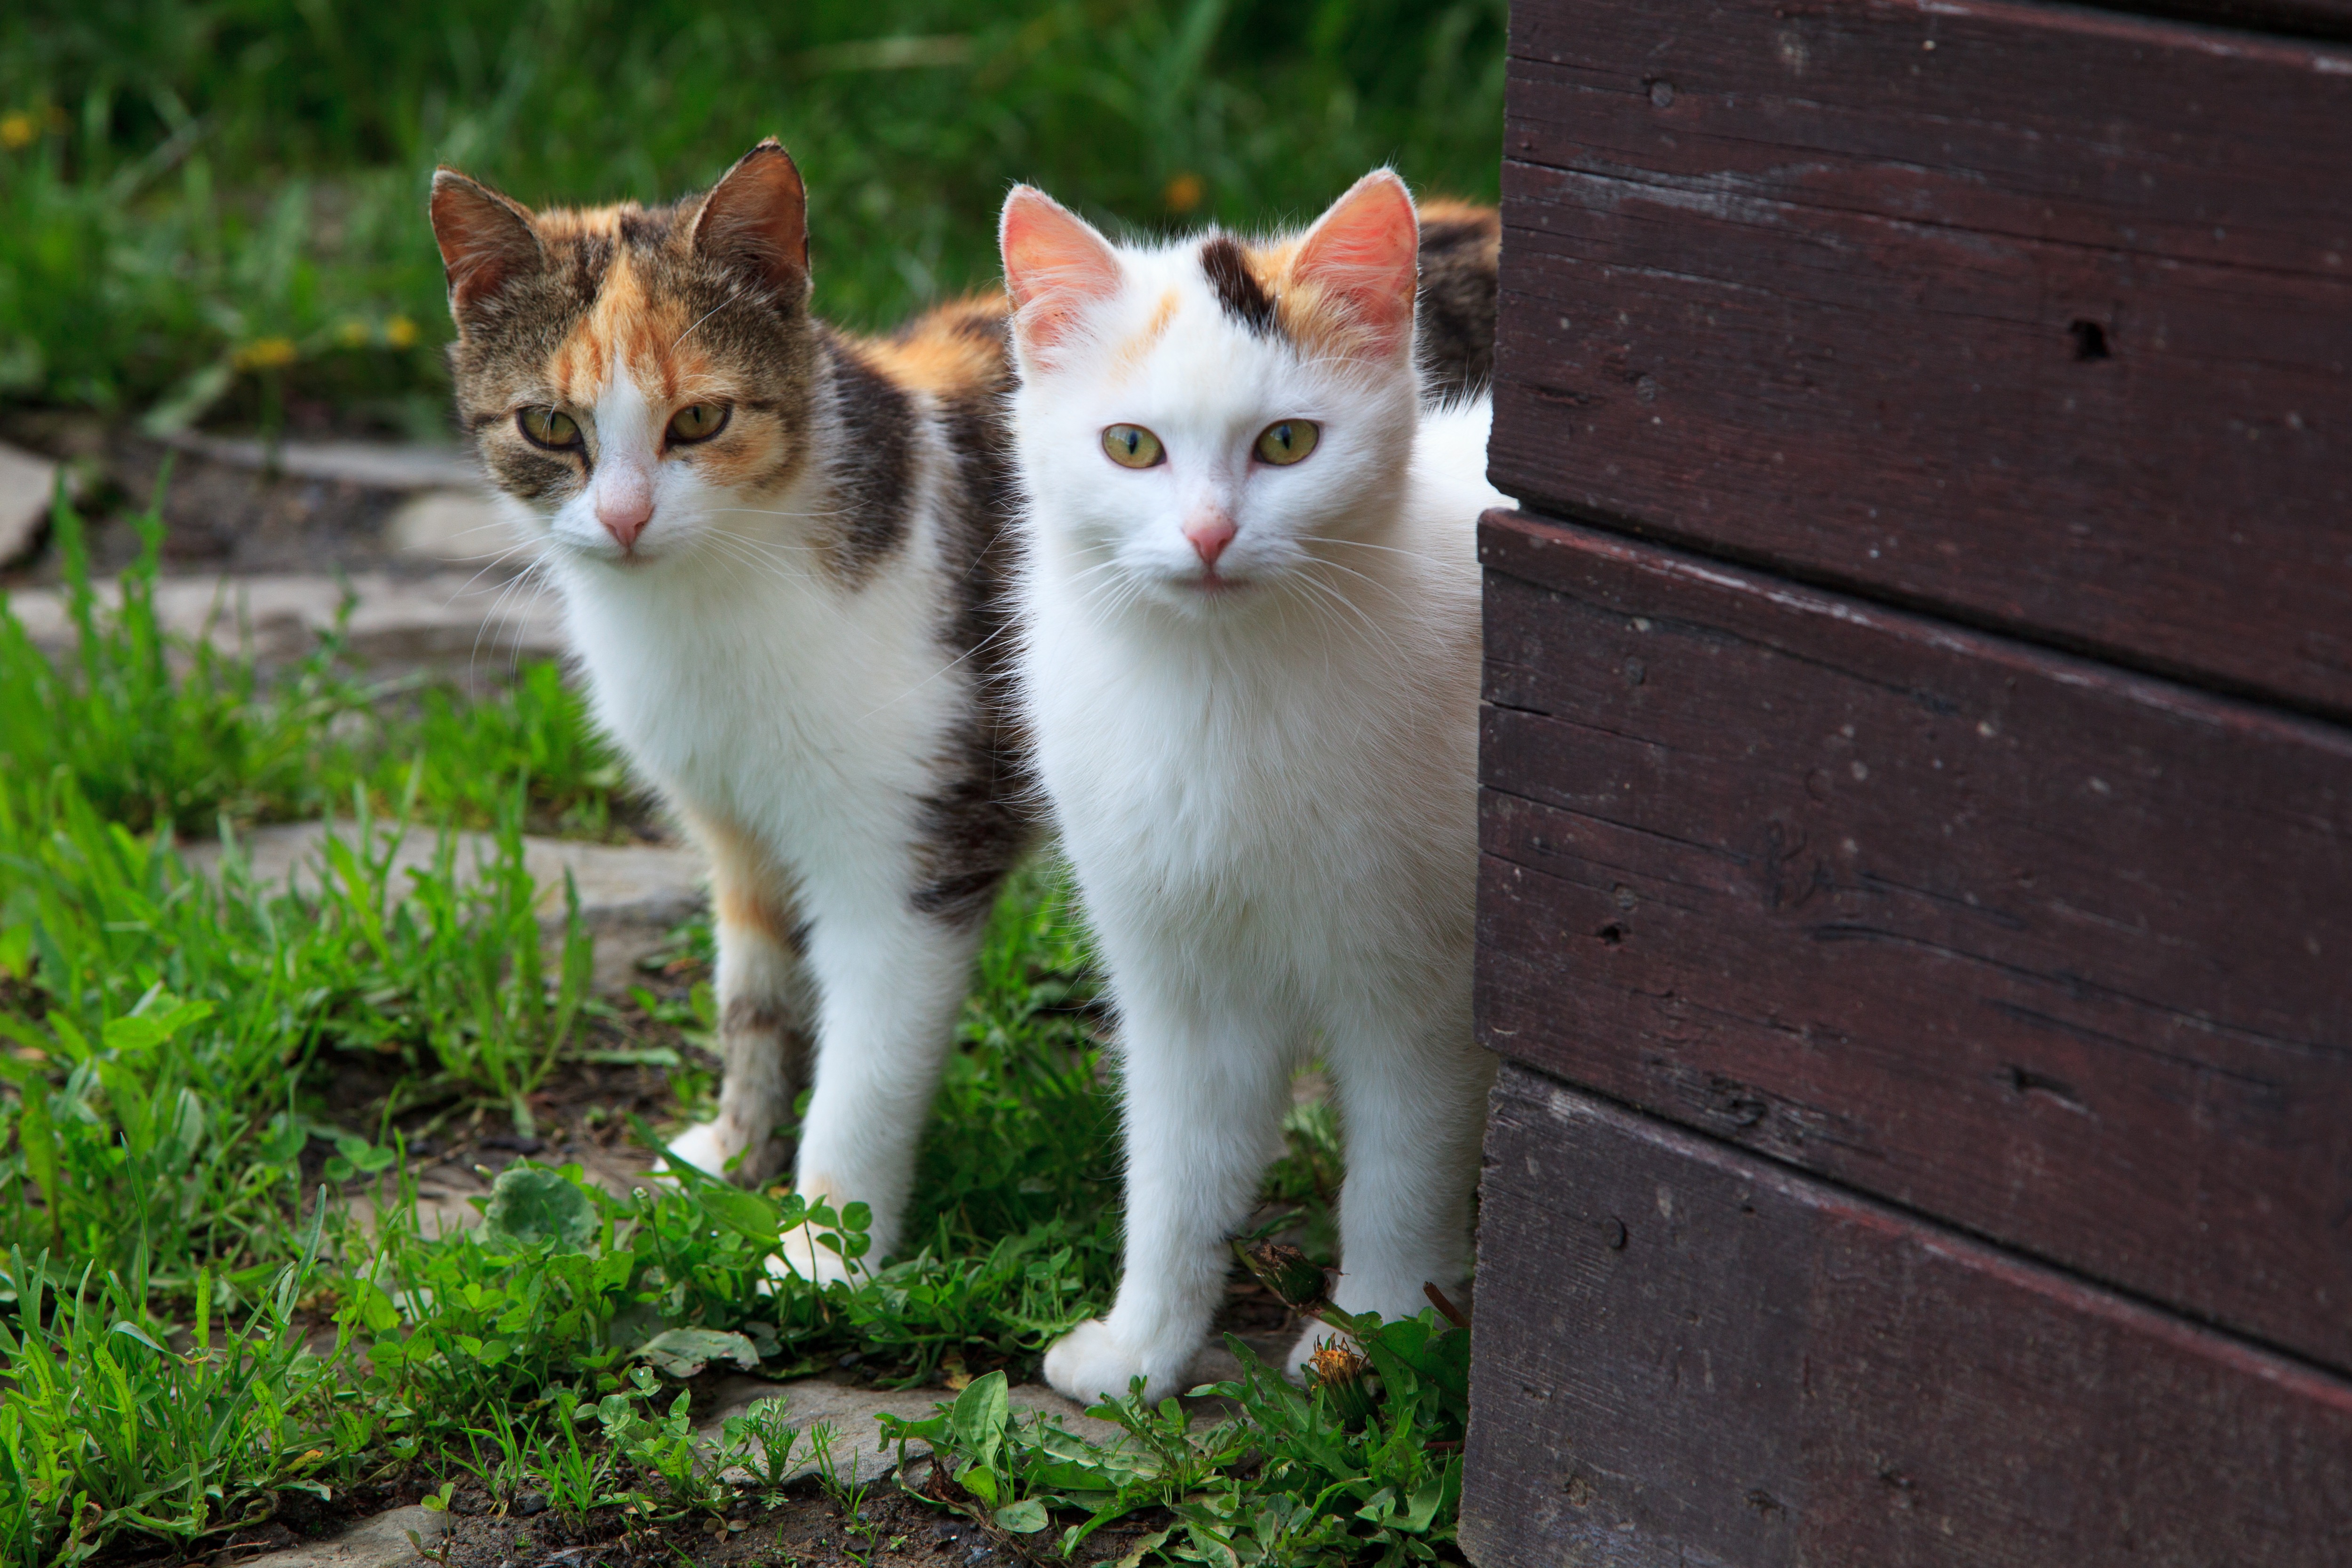
white, sweet, animal, cute, pet, fur, young, kitten, cat, small, feline, couple, mammal, two, fauna, whiskers, kitty, little, look, vertebrate, pair, domestic, curious, small to medium sized cats, cat like mammal, domestic short haired cat